Kevin Trudeau

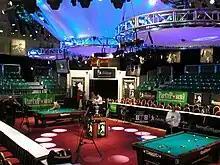
IPT Starship Stage for TV rounds and finals at North American Championship held in Las Vegas, Nevada, July 2006

In 2005, Trudeau founded the International Pool Tour (IPT). His goal was to transform billiards into a "major league" sport with aggressive promotion and the largest purses ever offered. The initial three events in 2005 and early 2006 were successful, but at the fourth, the IPT World Open tournament in Reno, Nevada, promoters announced that they did not have sufficient funds on hand to cover the purse. Winners were assured that they would receive their prizes in small installments, but most were never paid. The Reno fiasco marked the demise not only of IPT but of professional pool competitions as a whole. As one commentator put it, "The pool hustler wasn't murdered by any single suspect, but the last man holding the knife was Kevin Trudeau."